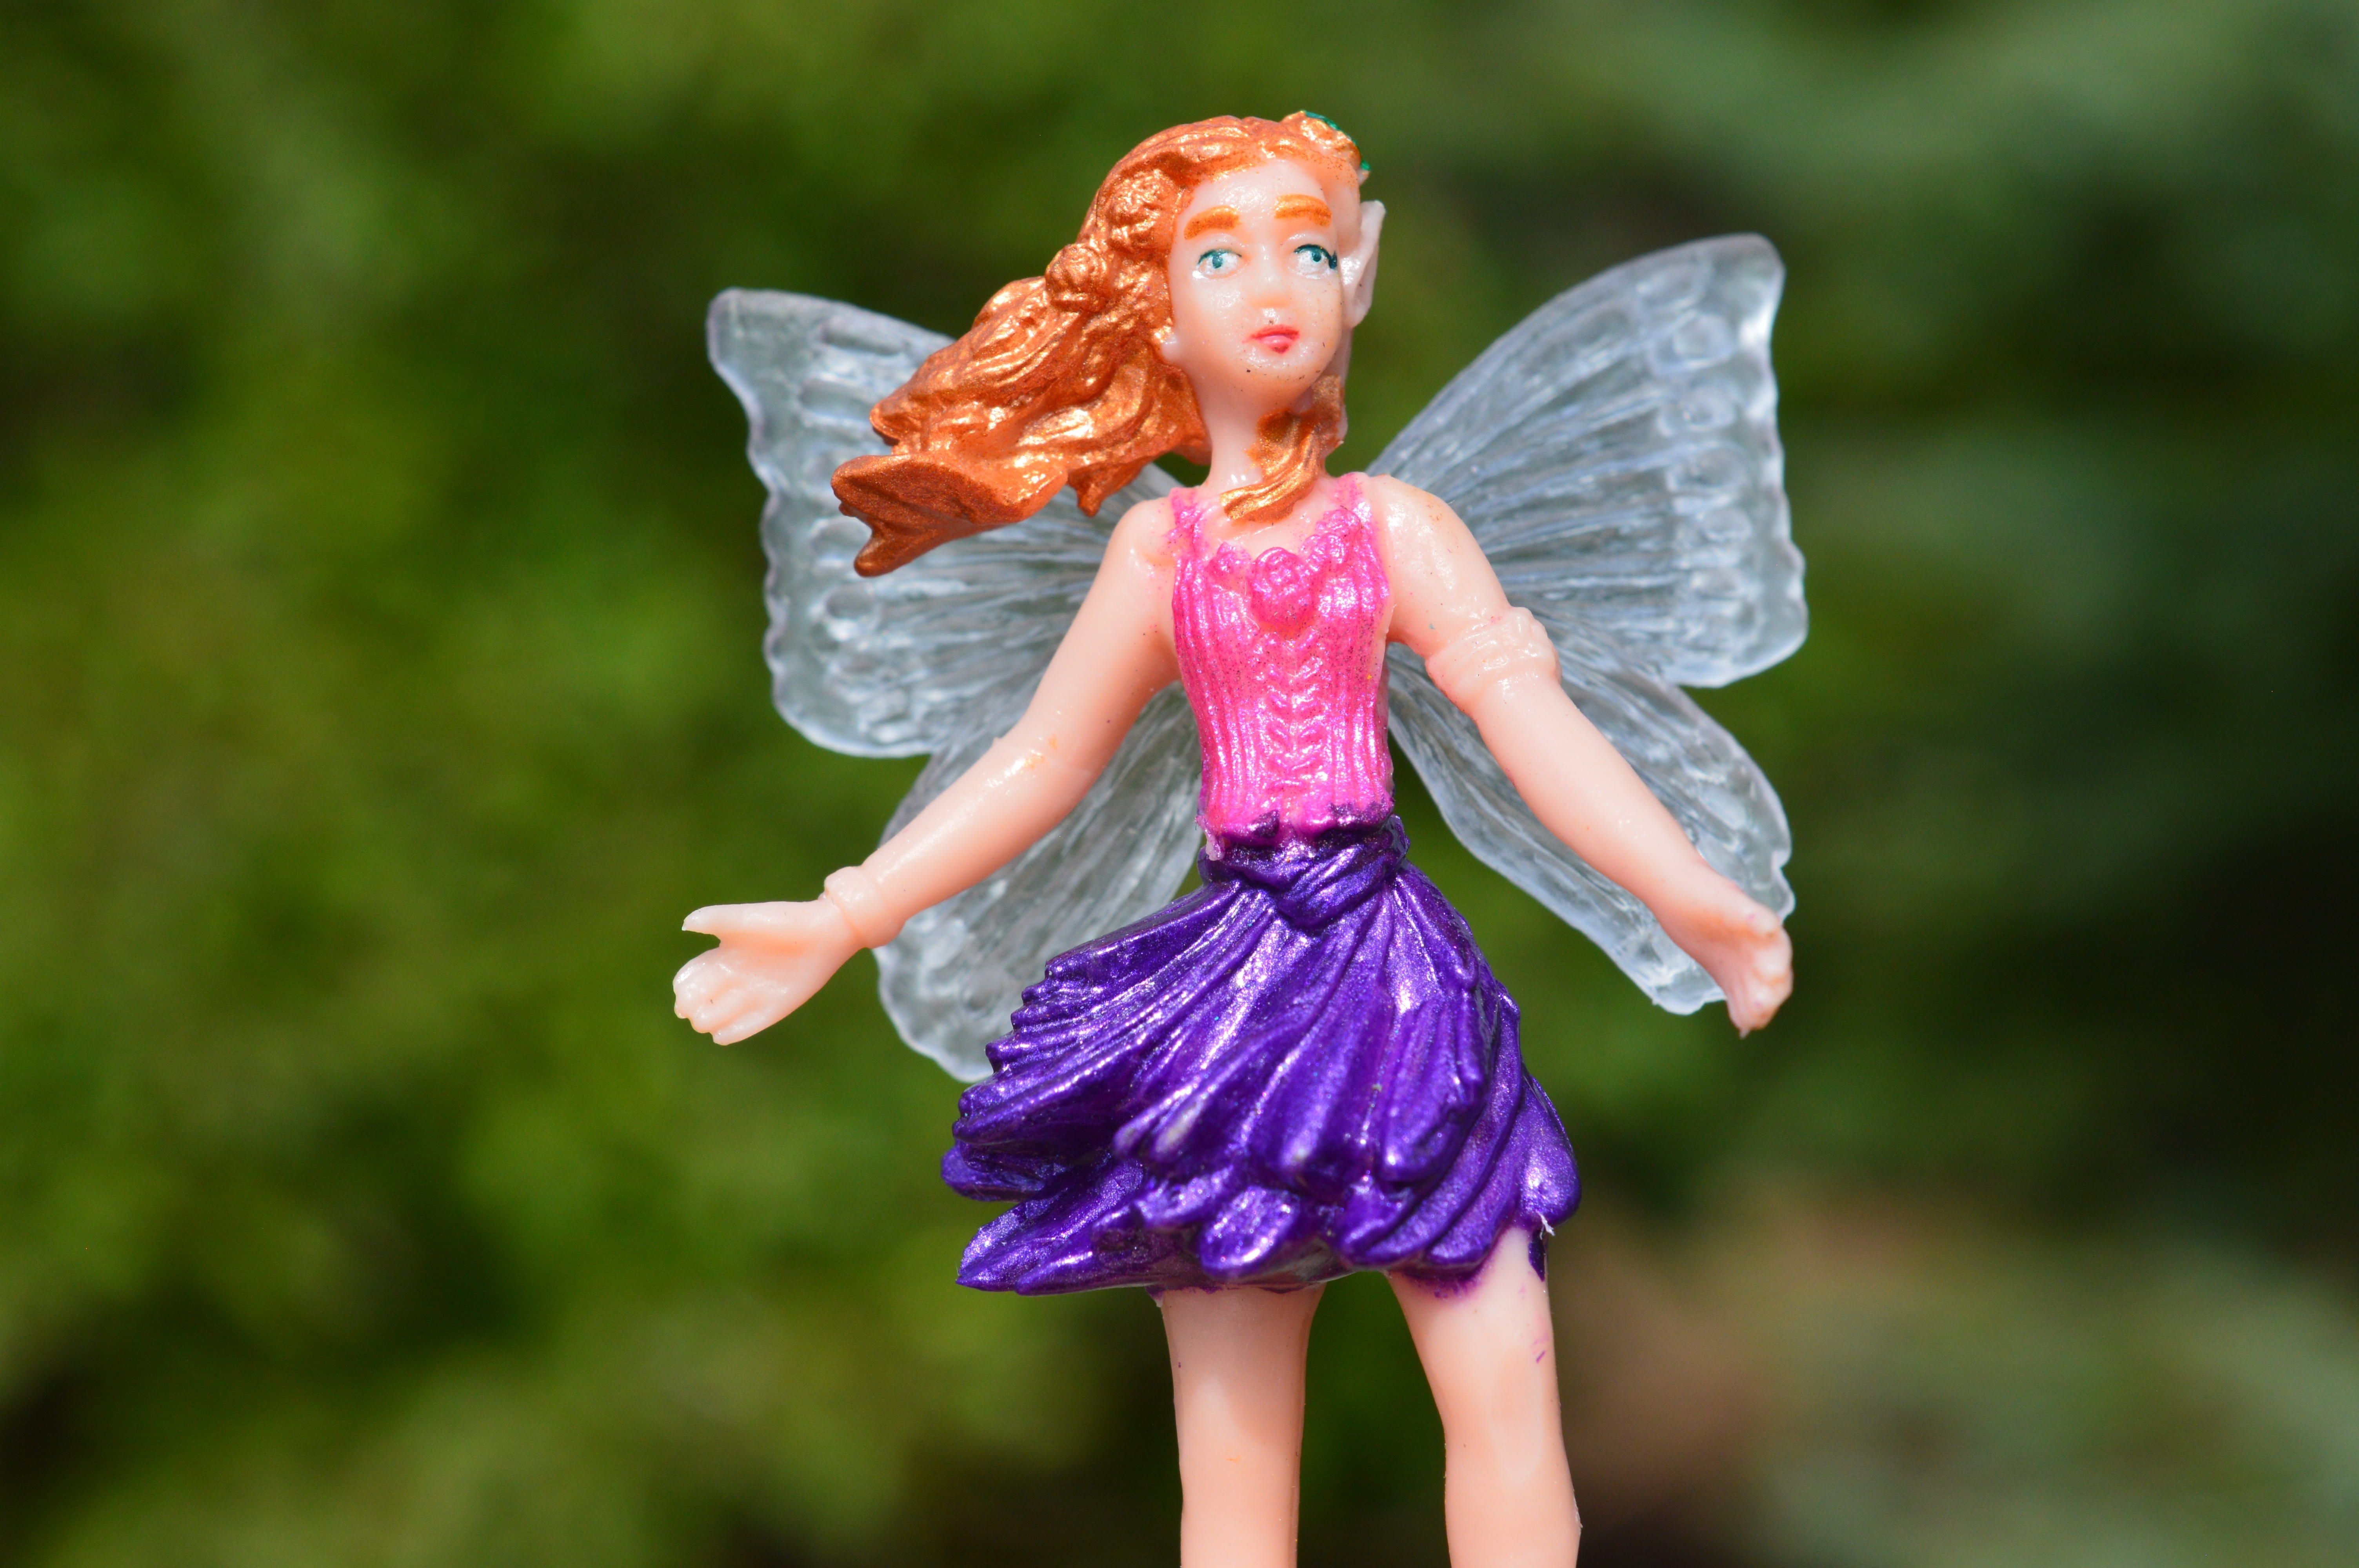
girl, woman, female, pink, toy, crown, doll, dress, wings, fantasy, princess, sprite, magical, fairy, fantasy woman, princess crown, fictional character